Mateiu Caragiale

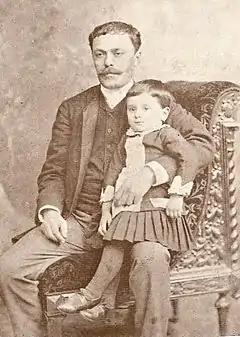
Ion Luca Caragiale holding Mateiu, ca. 1890

The conflict with his father was to prolong itself for as long as the latter was alive. Psychiatrist and essayist Ion Vianu, who explored the relationship with the tools of psychoanalysis, describes Mateiu's sentiment toward Ion Luca as "antipathy, bordering on hatred", and proposes that this reflected maternal influences from the brief period when Maria Constantinescu had been left a single parent.